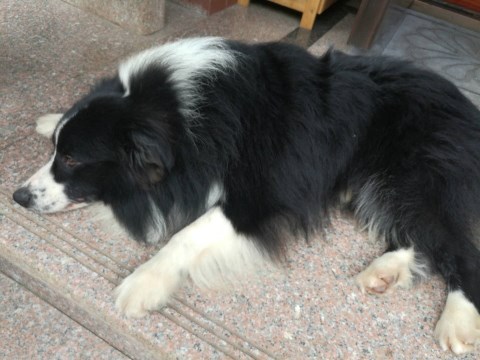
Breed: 2594-n000109-Border_collie